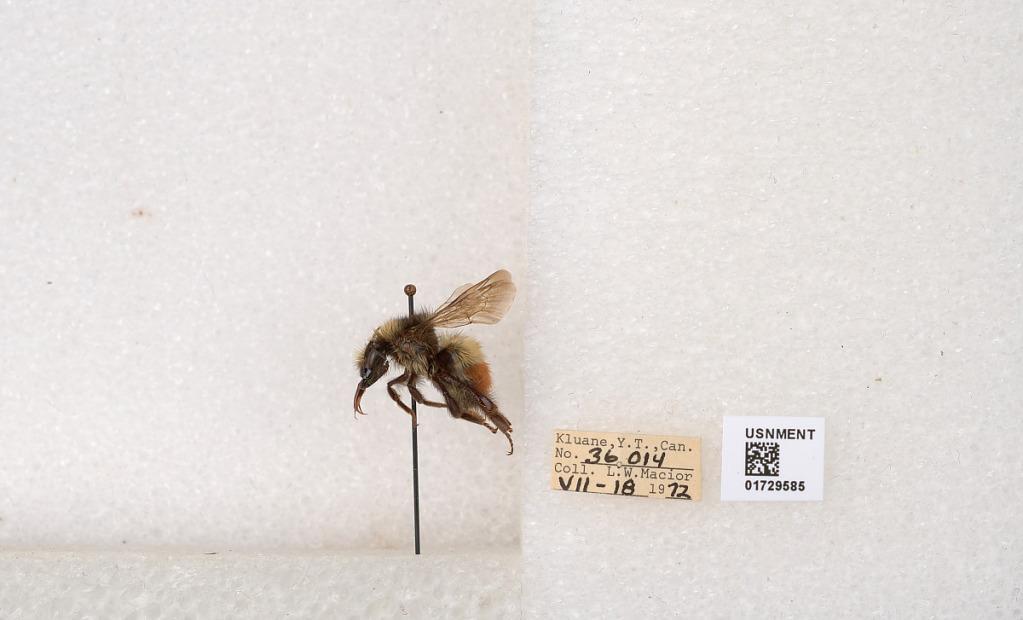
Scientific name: Bombus flavifrons Cresson
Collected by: L. Macior
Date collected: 1972-7-18
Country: Canada
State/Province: Yukon Territory
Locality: Kluane National Park and Reserve
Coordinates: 60.7493, -139.504